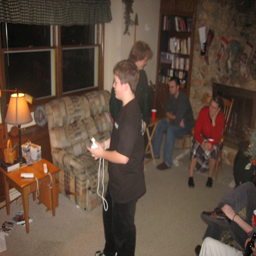
A boy standing near people while holding a video game controller.
Several people are in a living room as a boy wearing brown and black holds a remote control.
A group of people together in a living room.
A group of people in a living room around a boy with a controller.
A little boy standing in a living room holding a Wii controller.